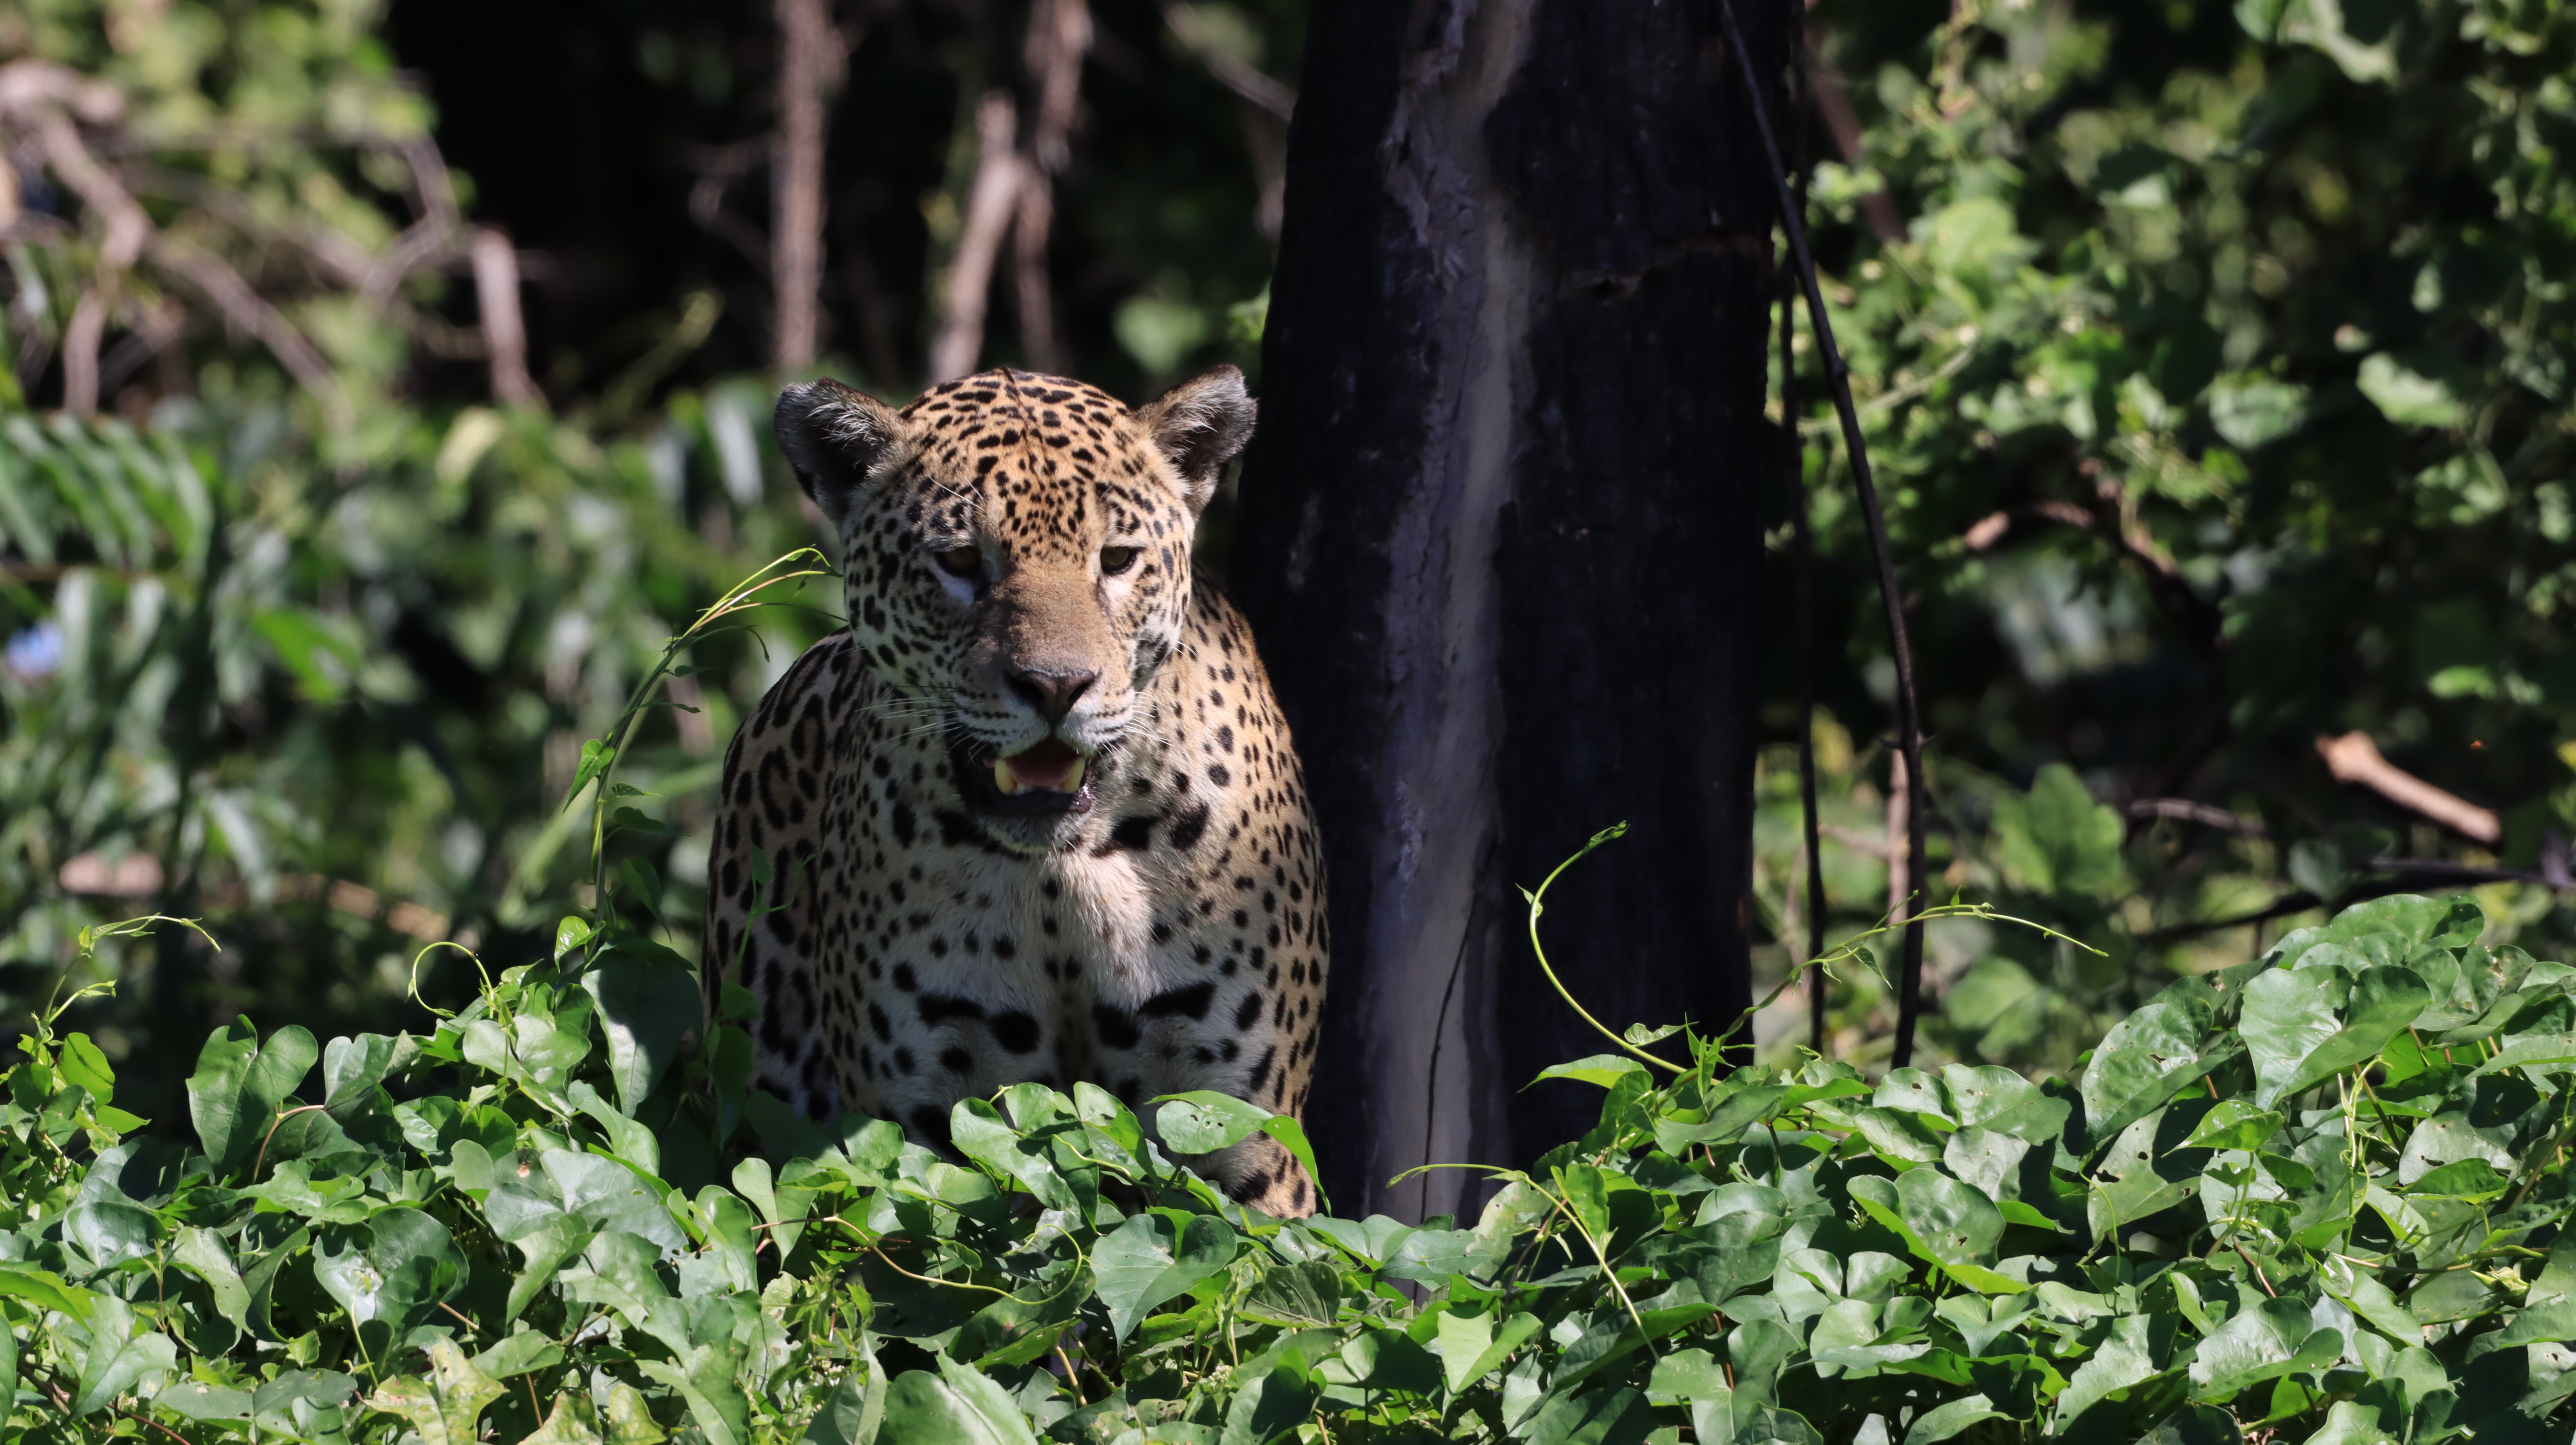
Jaguar: Marcela